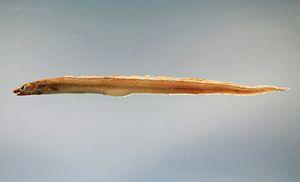
Les membres du genre Conger sont les congres proprement dits. Ce sont des poissons téléostéens anguilliformes, serpentiformes formant l'un des genres principaux de la sous-famille des Congrinae, famille des congridés.